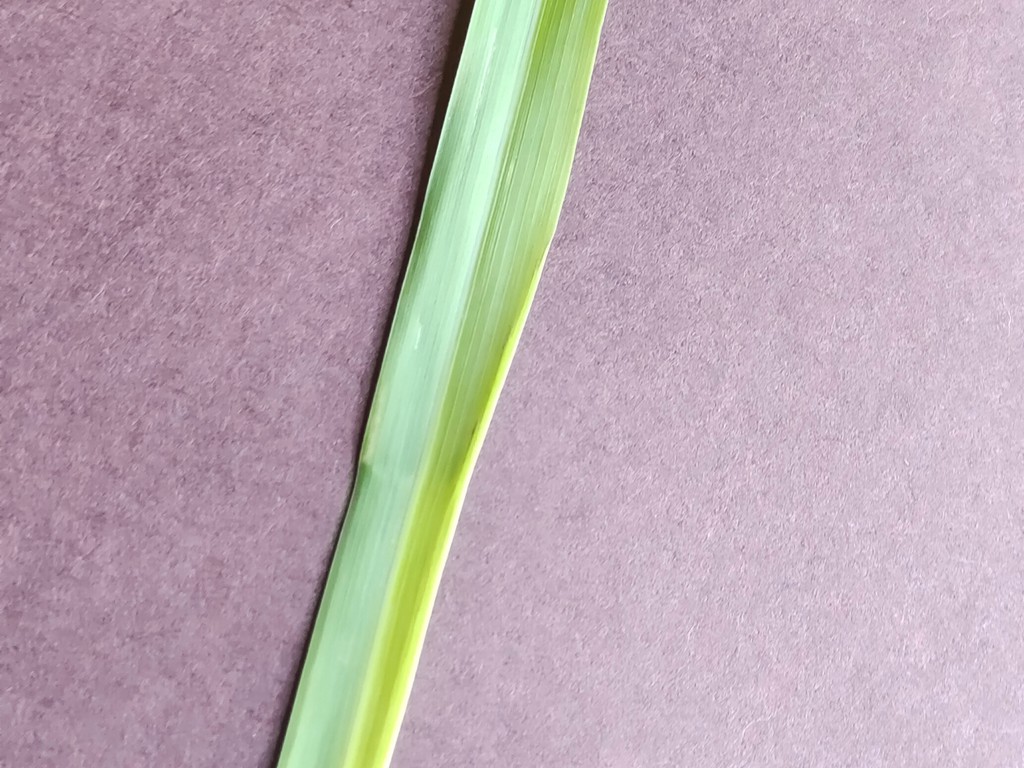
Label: Healthy